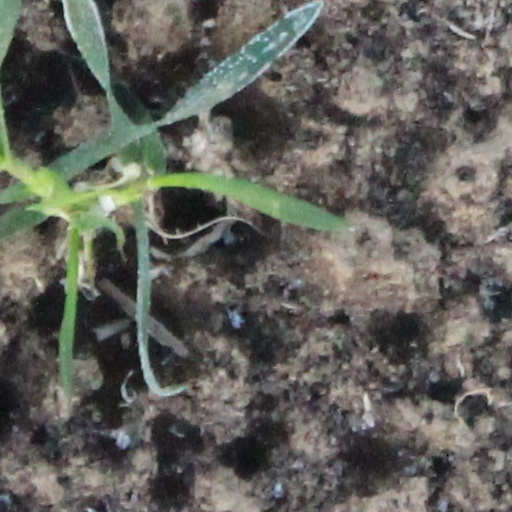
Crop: wheat